Opotoru River

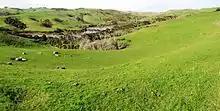
The tidal creek and saltmarsh, about below the photo above

The Opotoru River is a river of the Waikato Region of New Zealand's North Island. It flows north, reaching the Raglan Harbour southwest of the town of Raglan. There is no regular monitoring of pollution, but (31.2%) of the river has been fenced to protect it from farm stock.